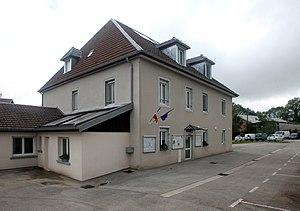
Mairie de Fallerans (Doubs).
Fallerans est une commune française située dans le département du Doubs, en région Bourgogne-Franche-Comté. Les habitants se nomment les Fallerans et Falleranes.